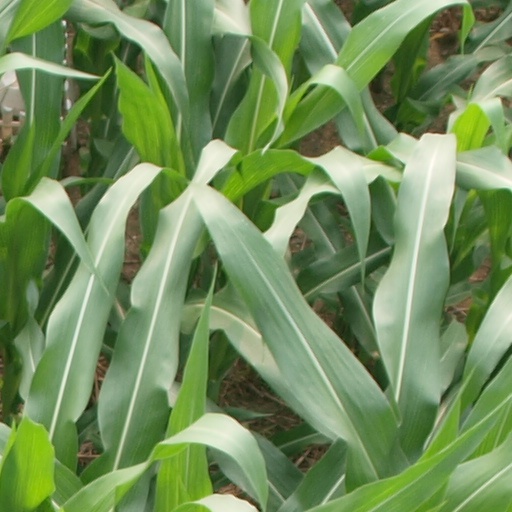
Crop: maize; corn